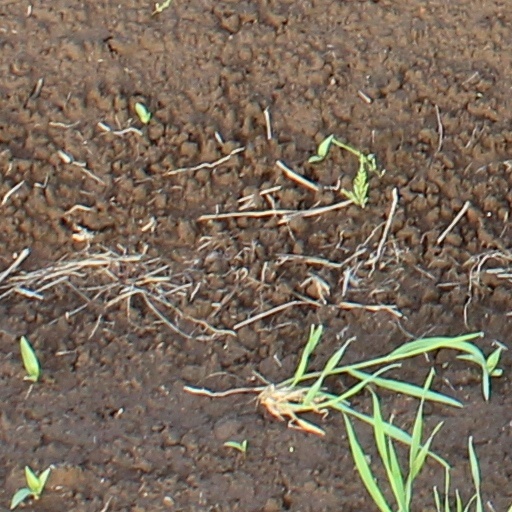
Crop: wheat